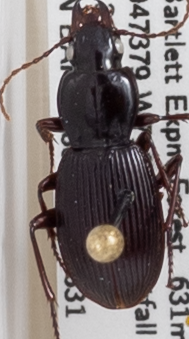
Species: Pterostichus tristis
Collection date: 2022-08-31
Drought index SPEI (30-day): -0.572
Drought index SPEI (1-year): -0.966
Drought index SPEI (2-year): -1.382